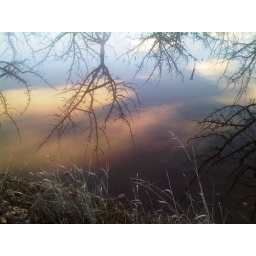
Winter apple orchard reflected in standing water